Mark Stanhope

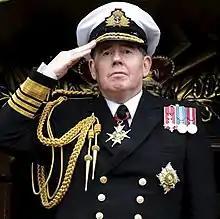
Admiral Sir Mark Stanhope in 2013

Admiral Sir Mark Stanhope, (born 26 March 1952) is a retired Royal Navy officer. After serving as a submarine commander, he commanded a frigate and then commanded an aircraft carrier on operational patrol off Sierra Leone. He went on to be Deputy Supreme Allied Commander Transformation and then Commander-in-Chief Fleet. He served as First Sea Lord and Chief of the Naval staff, the professional head of the Royal Navy, from July 2009 to April 2013. In this role he advised the British Government on the deployment of naval forces during operations around Libya. He was succeeded by Admiral Sir George Zambellas in April 2013.